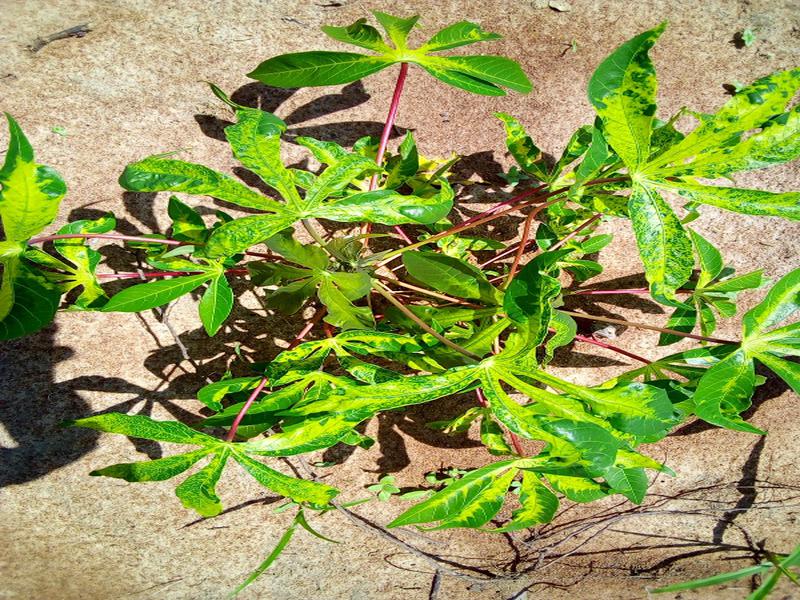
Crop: cassava
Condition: mosaic_disease